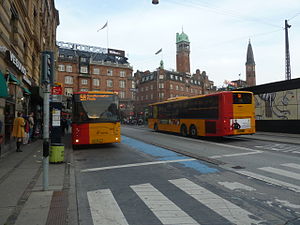
Linje 5A
Linje 5A på Rådhuspladsen i 2012.
Linje 5A var en buslinje i København, der kørte mellem Husum Torv og Københavns Lufthavn, Kastrup. Linjen var en del af Movias A-busnet og var udliciteret til Arriva, der drev linjen fra sit garageanlæg i Gladsaxe. Med 20 mio. passagerer i 2014 var den Nordens største buslinje. Linjen betjente blandt andet Brønshøj, Nørrebro, Indre By, Sundbyerne og Kastrup.